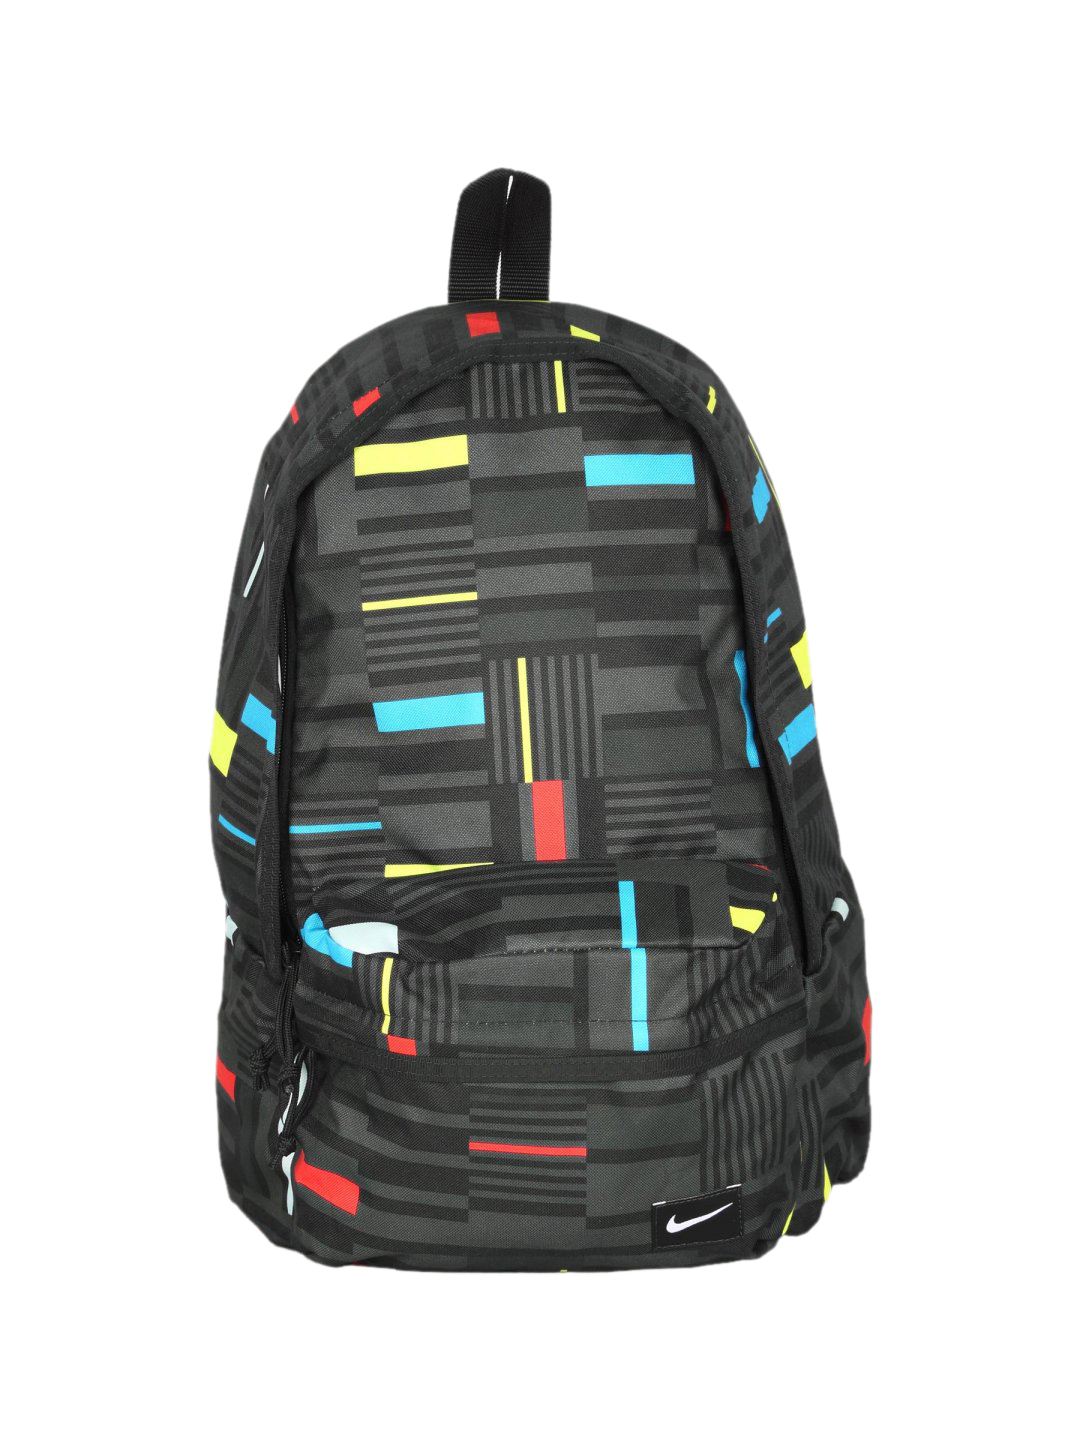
Nike Unisex All Access Black Backpack
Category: Accessories / Bags / Backpacks
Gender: Unisex
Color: Black
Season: Summer 2011
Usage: Casual